Answer in natural language. How many Paintings are visible in the scene? Choose between the following options: 1, 6, 0, 4 or 5
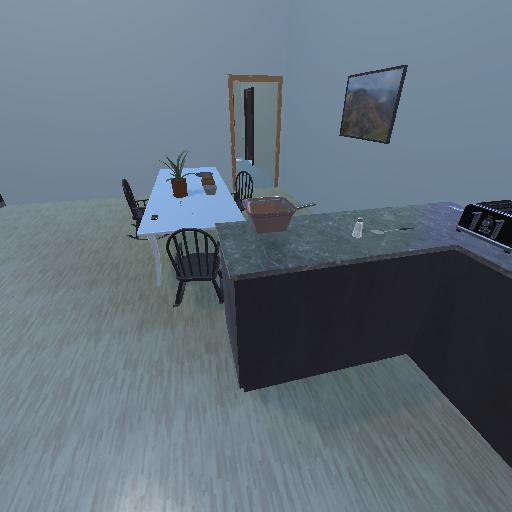
<answer>1</answer>